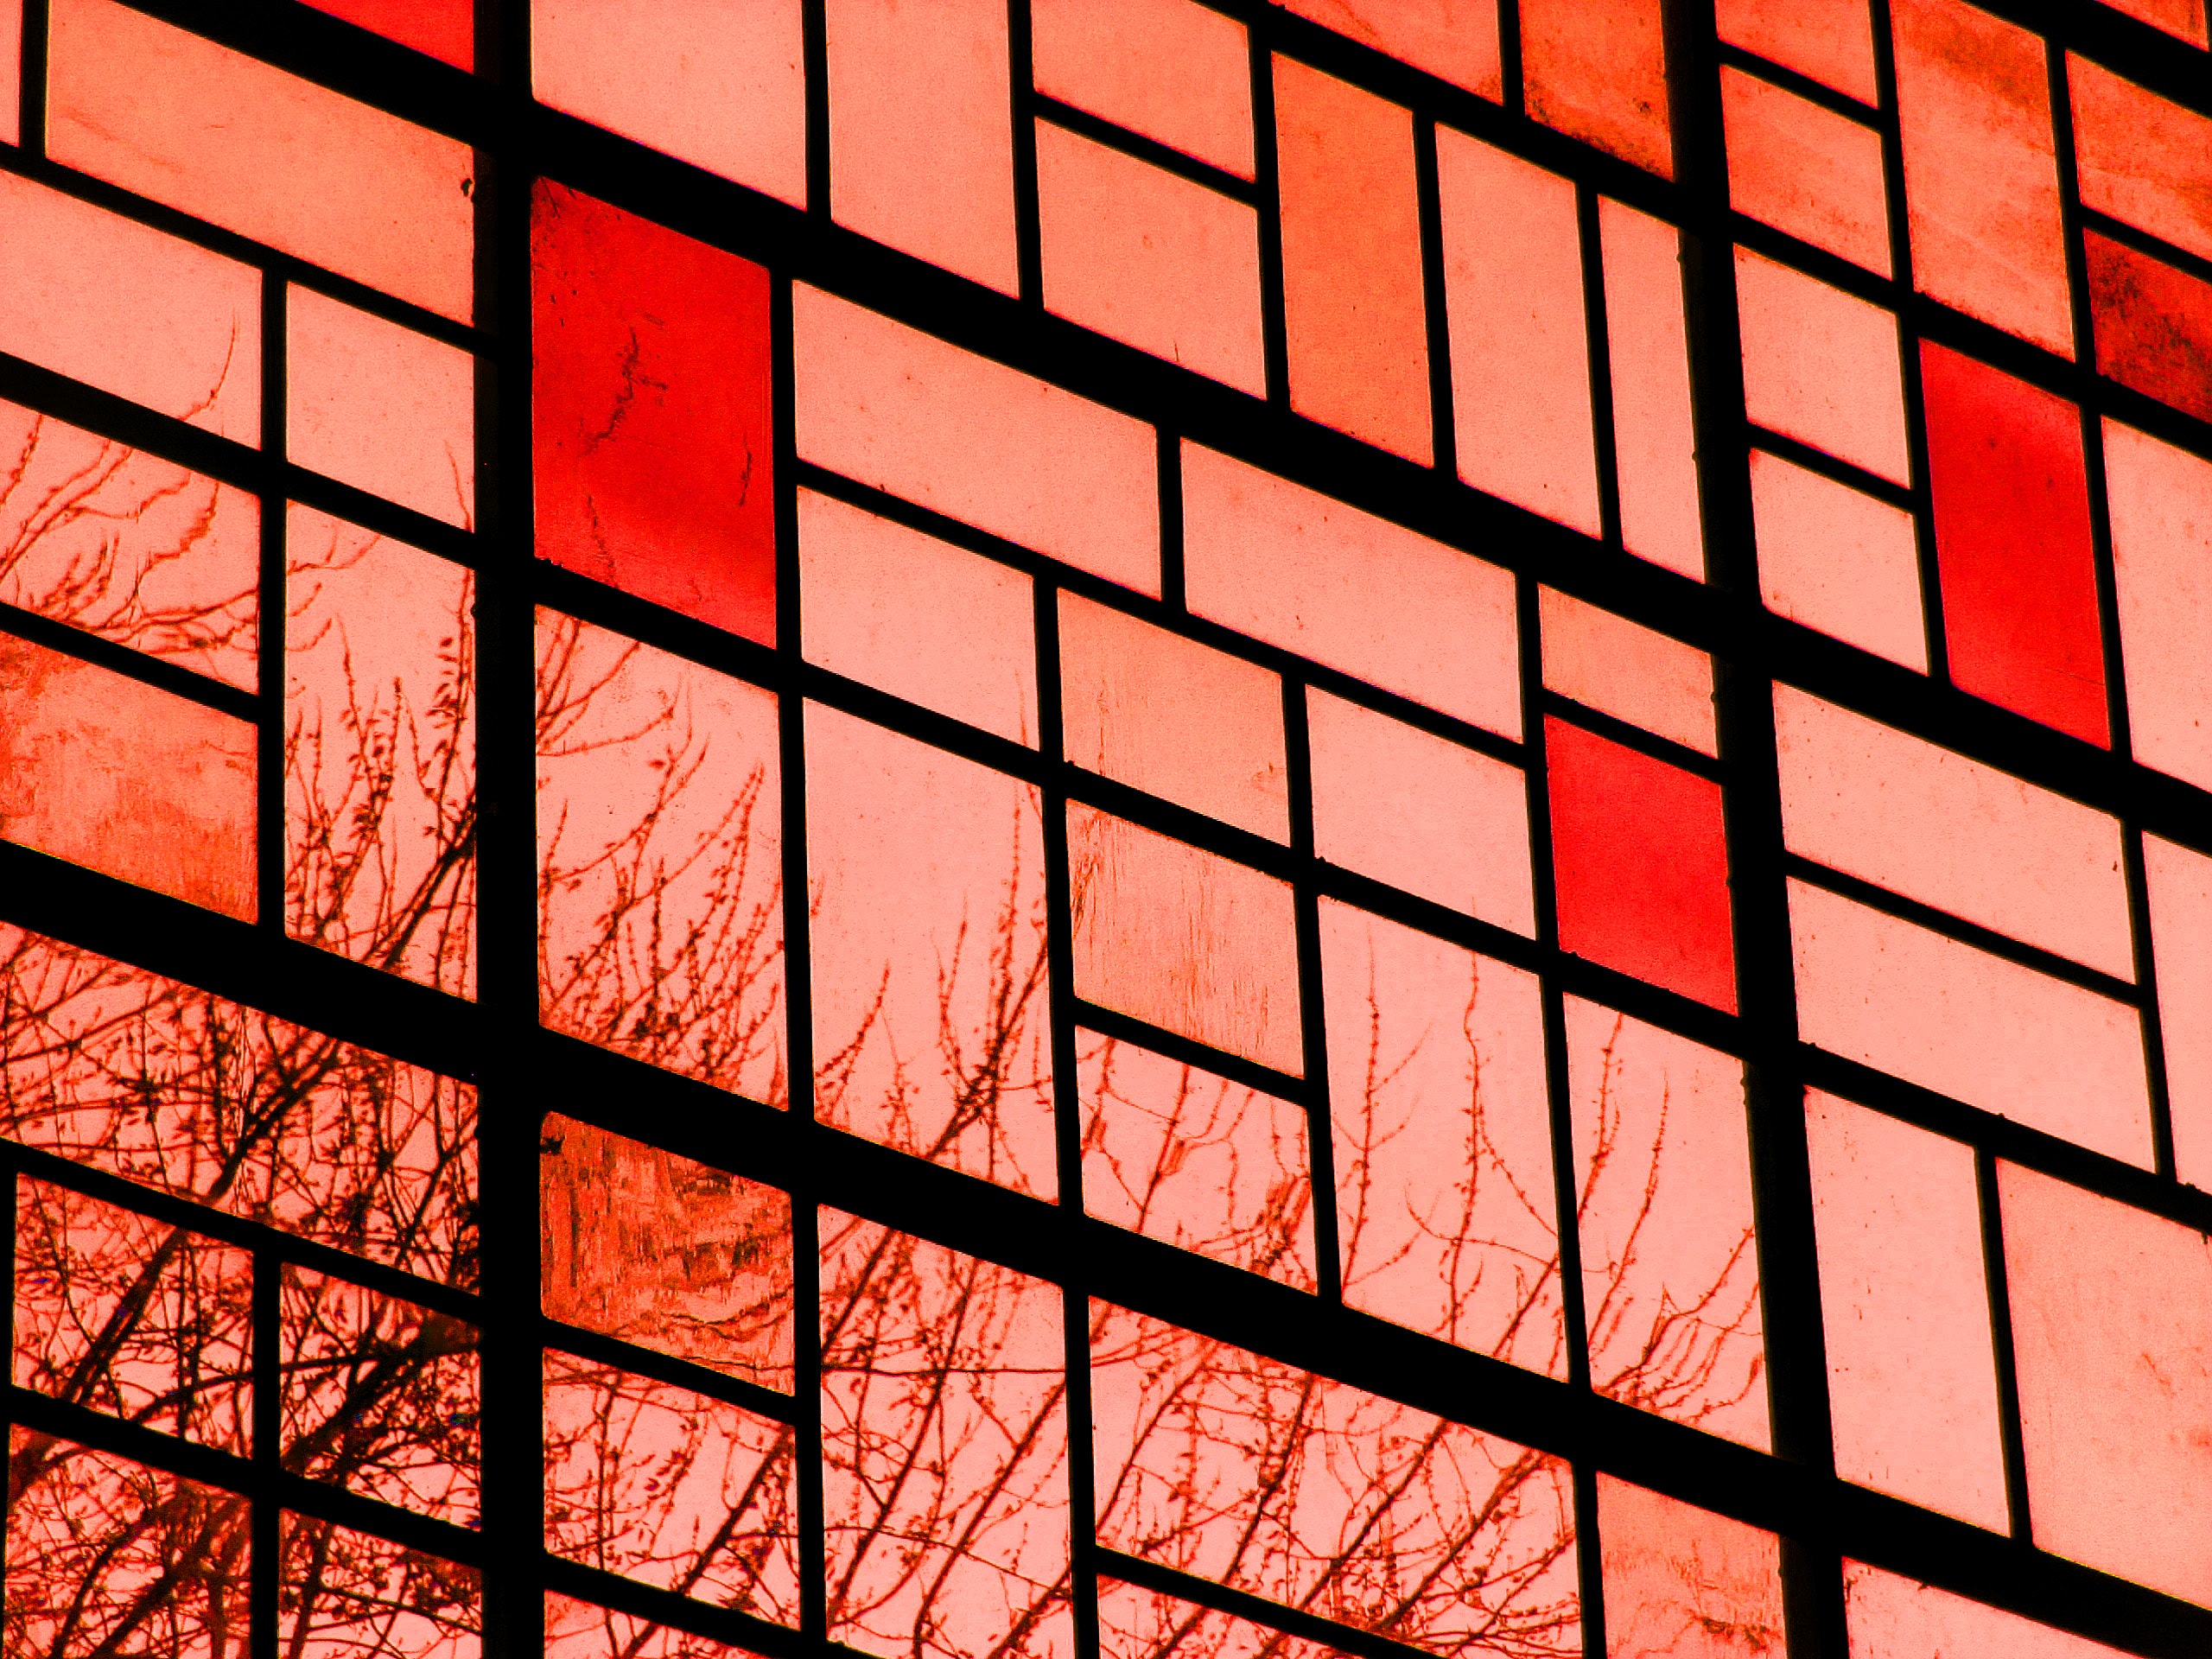
red, line, orange, brick, pattern, parallel, Tints and shades